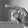
ASL letter: P